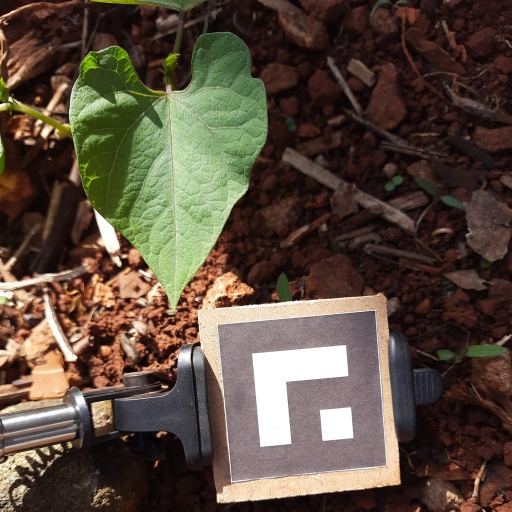
Observations: wavy surface, no eating holes, under sunlight